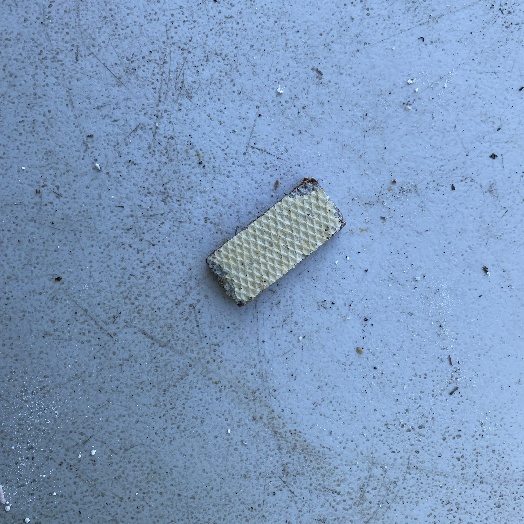
Label: Food Organics